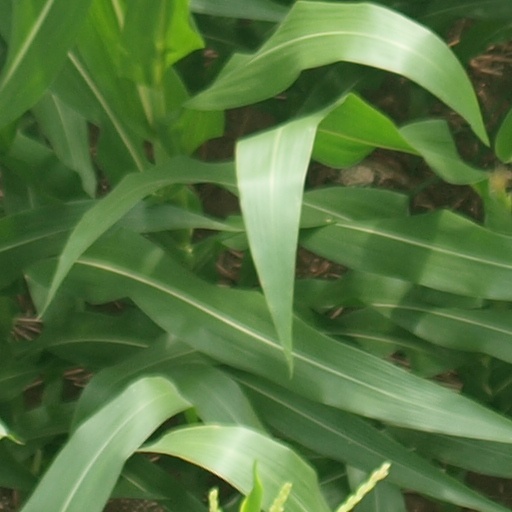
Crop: maize; corn